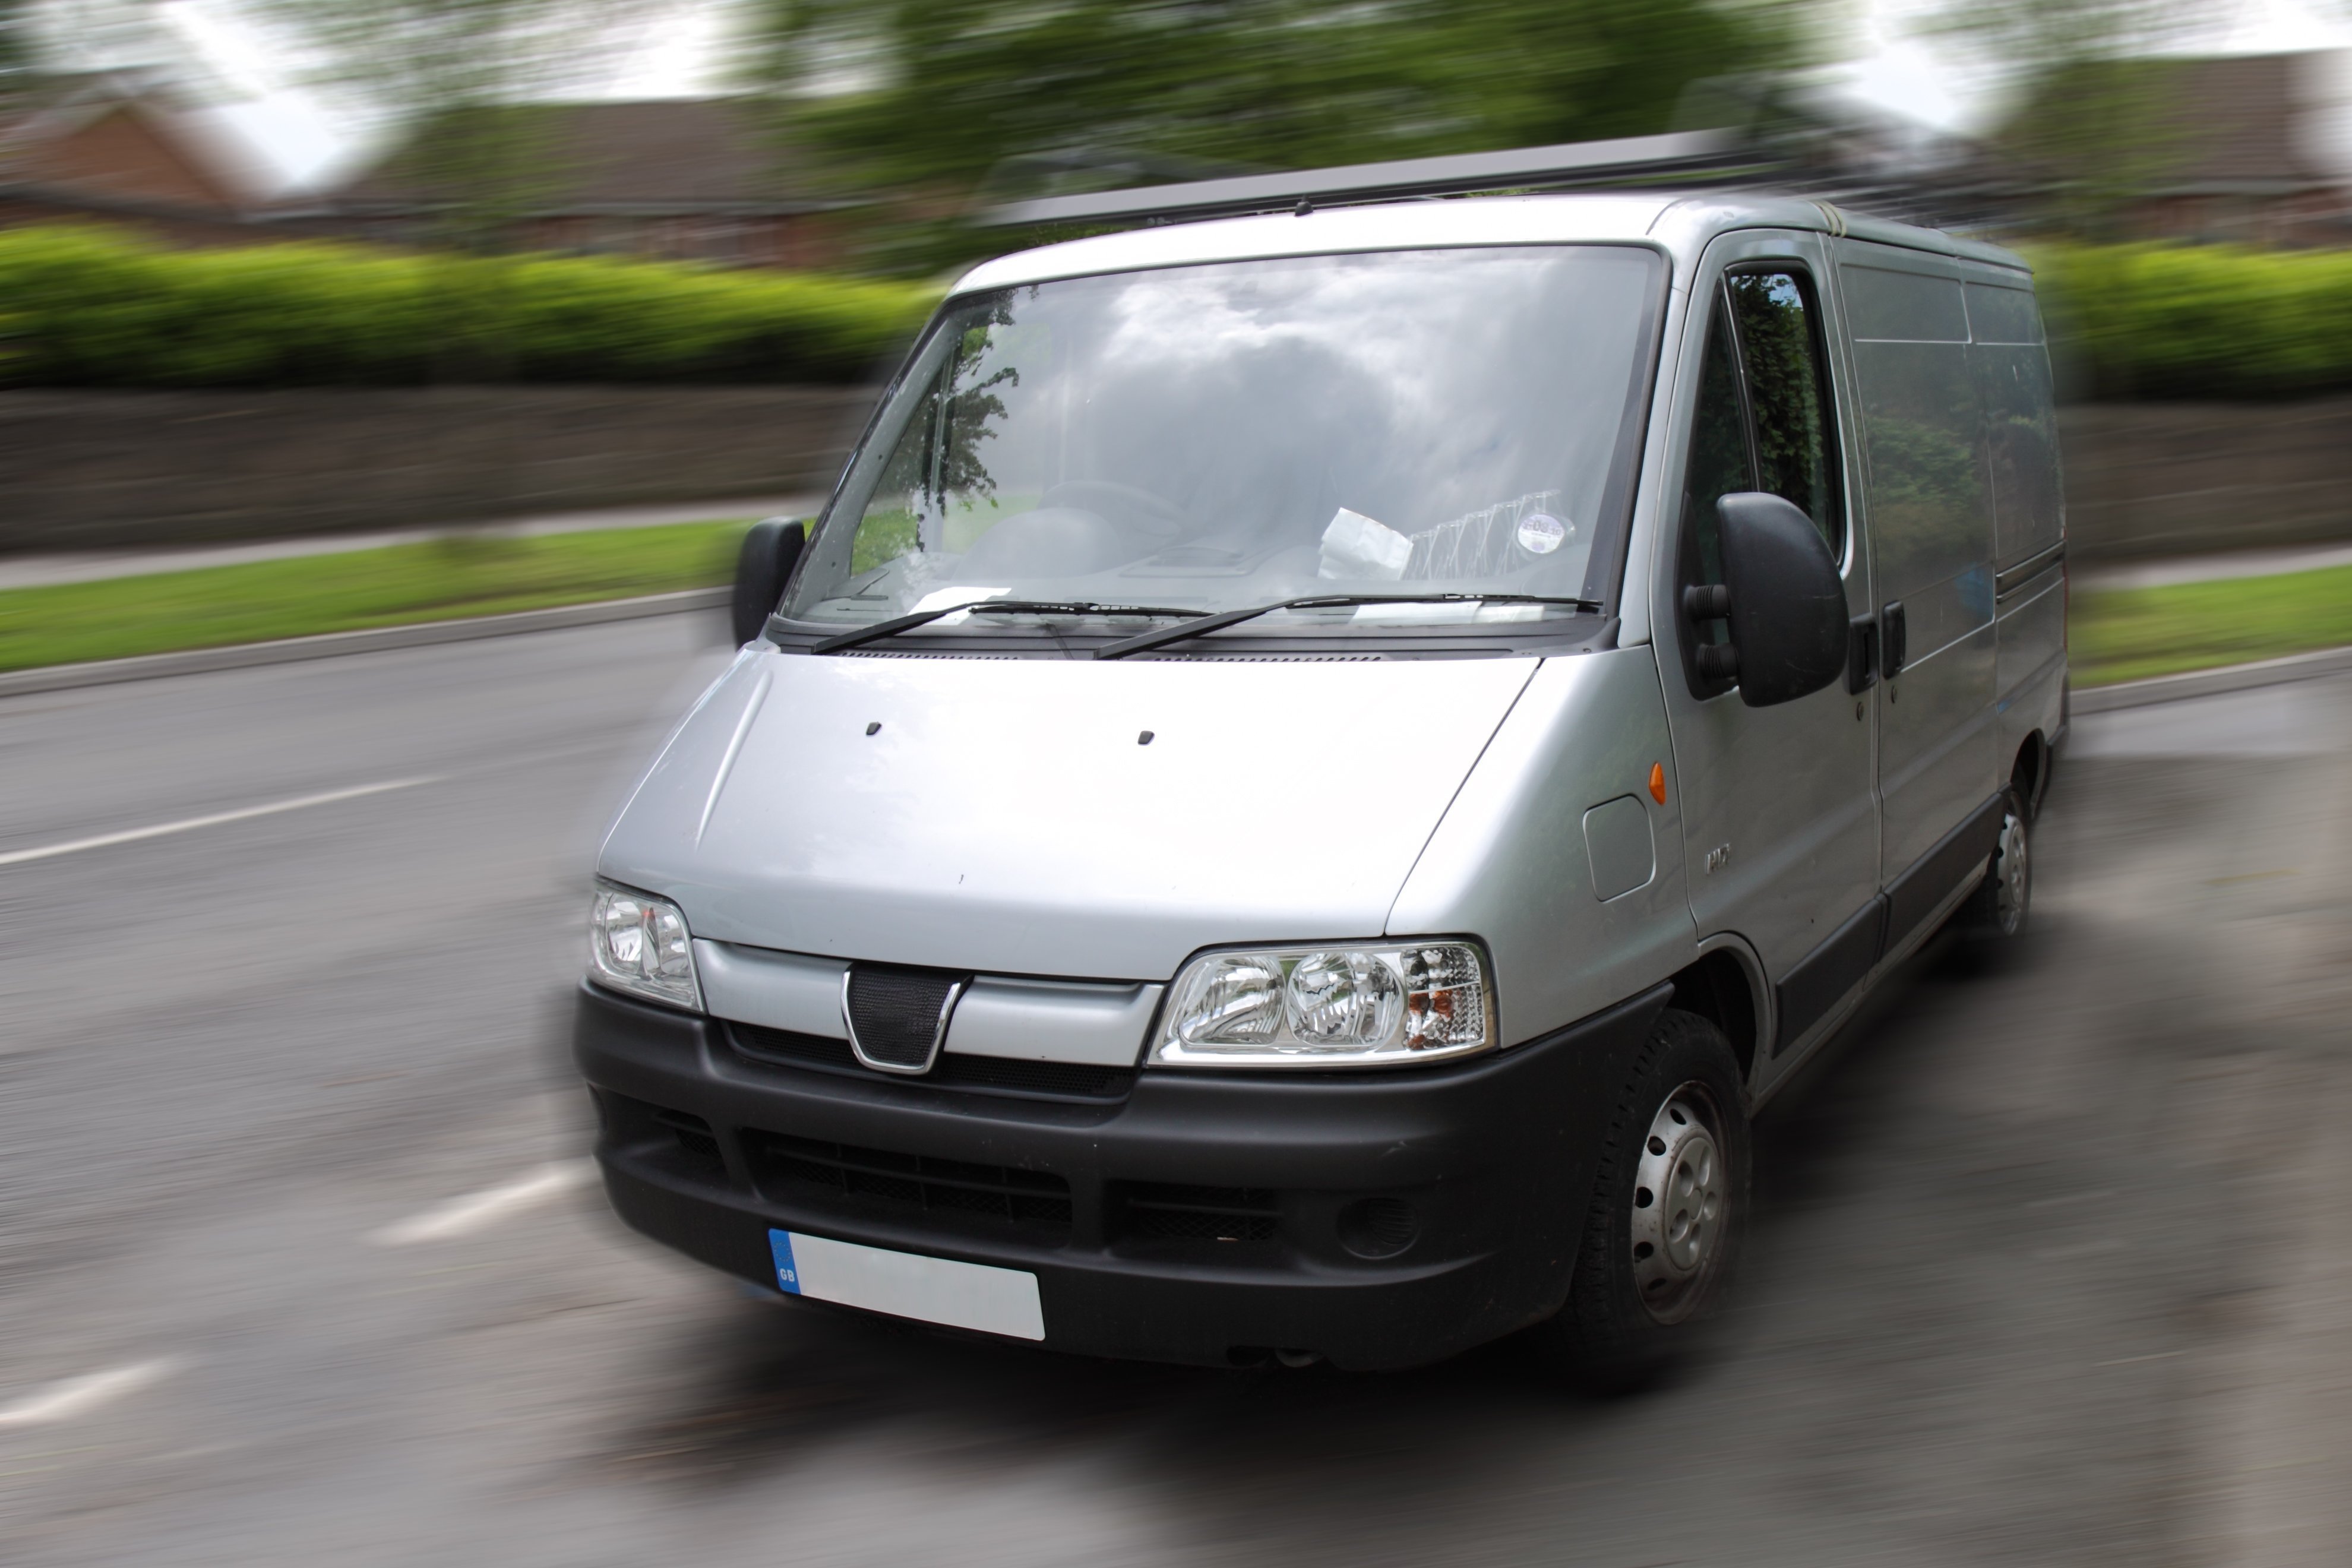
work, road, traffic, street, car, automobile, window, van, travel, motion, transit, transportation, transport, truck, vehicle, drive, business, freight, cargo, minivan, fiat, minibus, commercial vehicle, city car, sport utility vehicle, land vehicle, automobile make, luxury vehicle, light commercial vehicle, fiat ducato